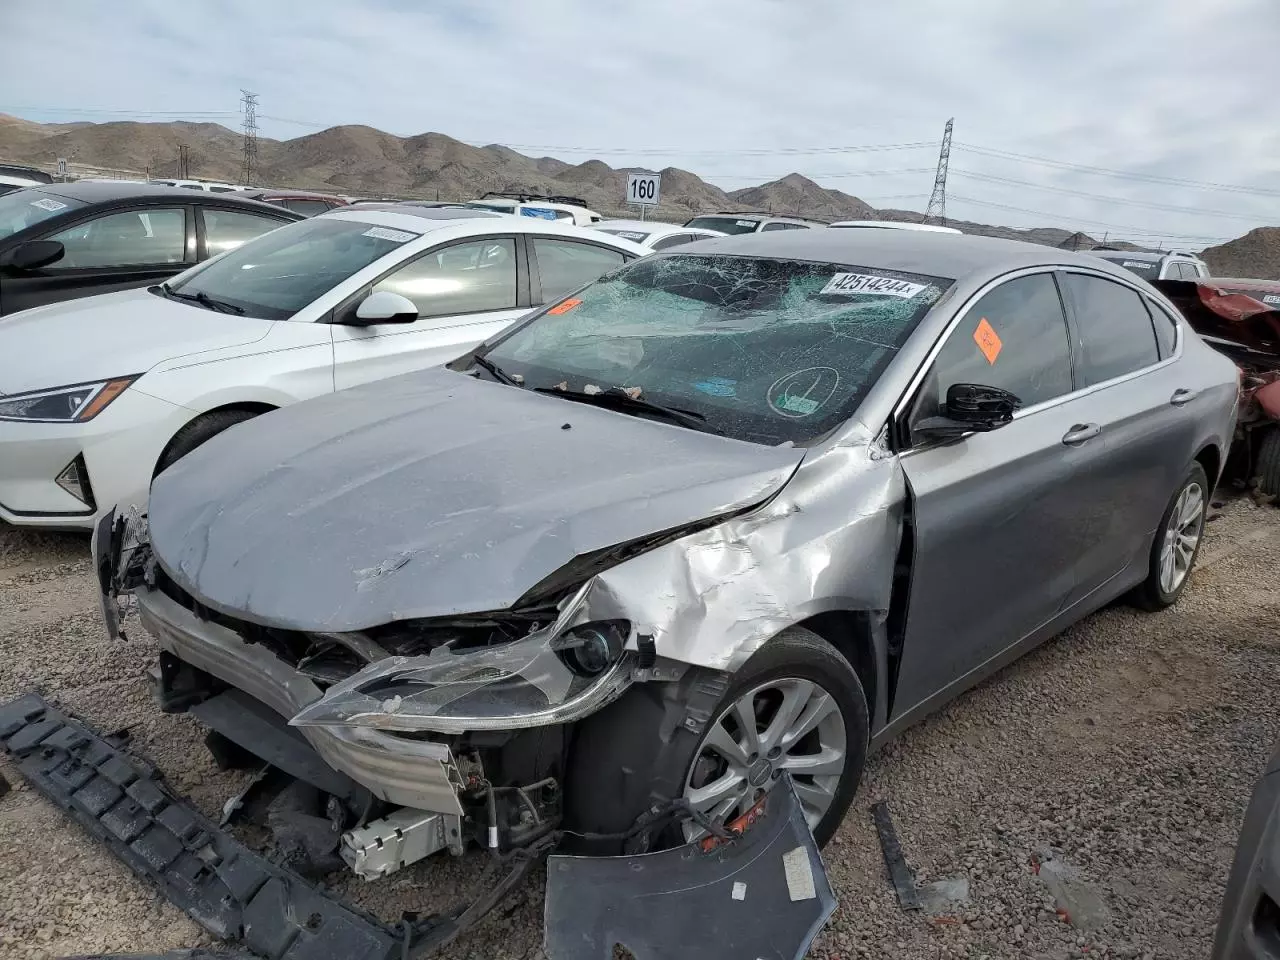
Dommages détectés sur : plaque d'immatriculation avant, pare-choc avant, feu avant gauche, capot, pare-brise avant, aile avant gauche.
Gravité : majeur